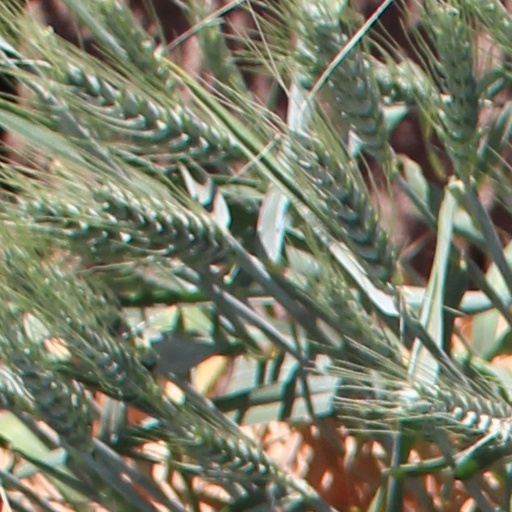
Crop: wheat